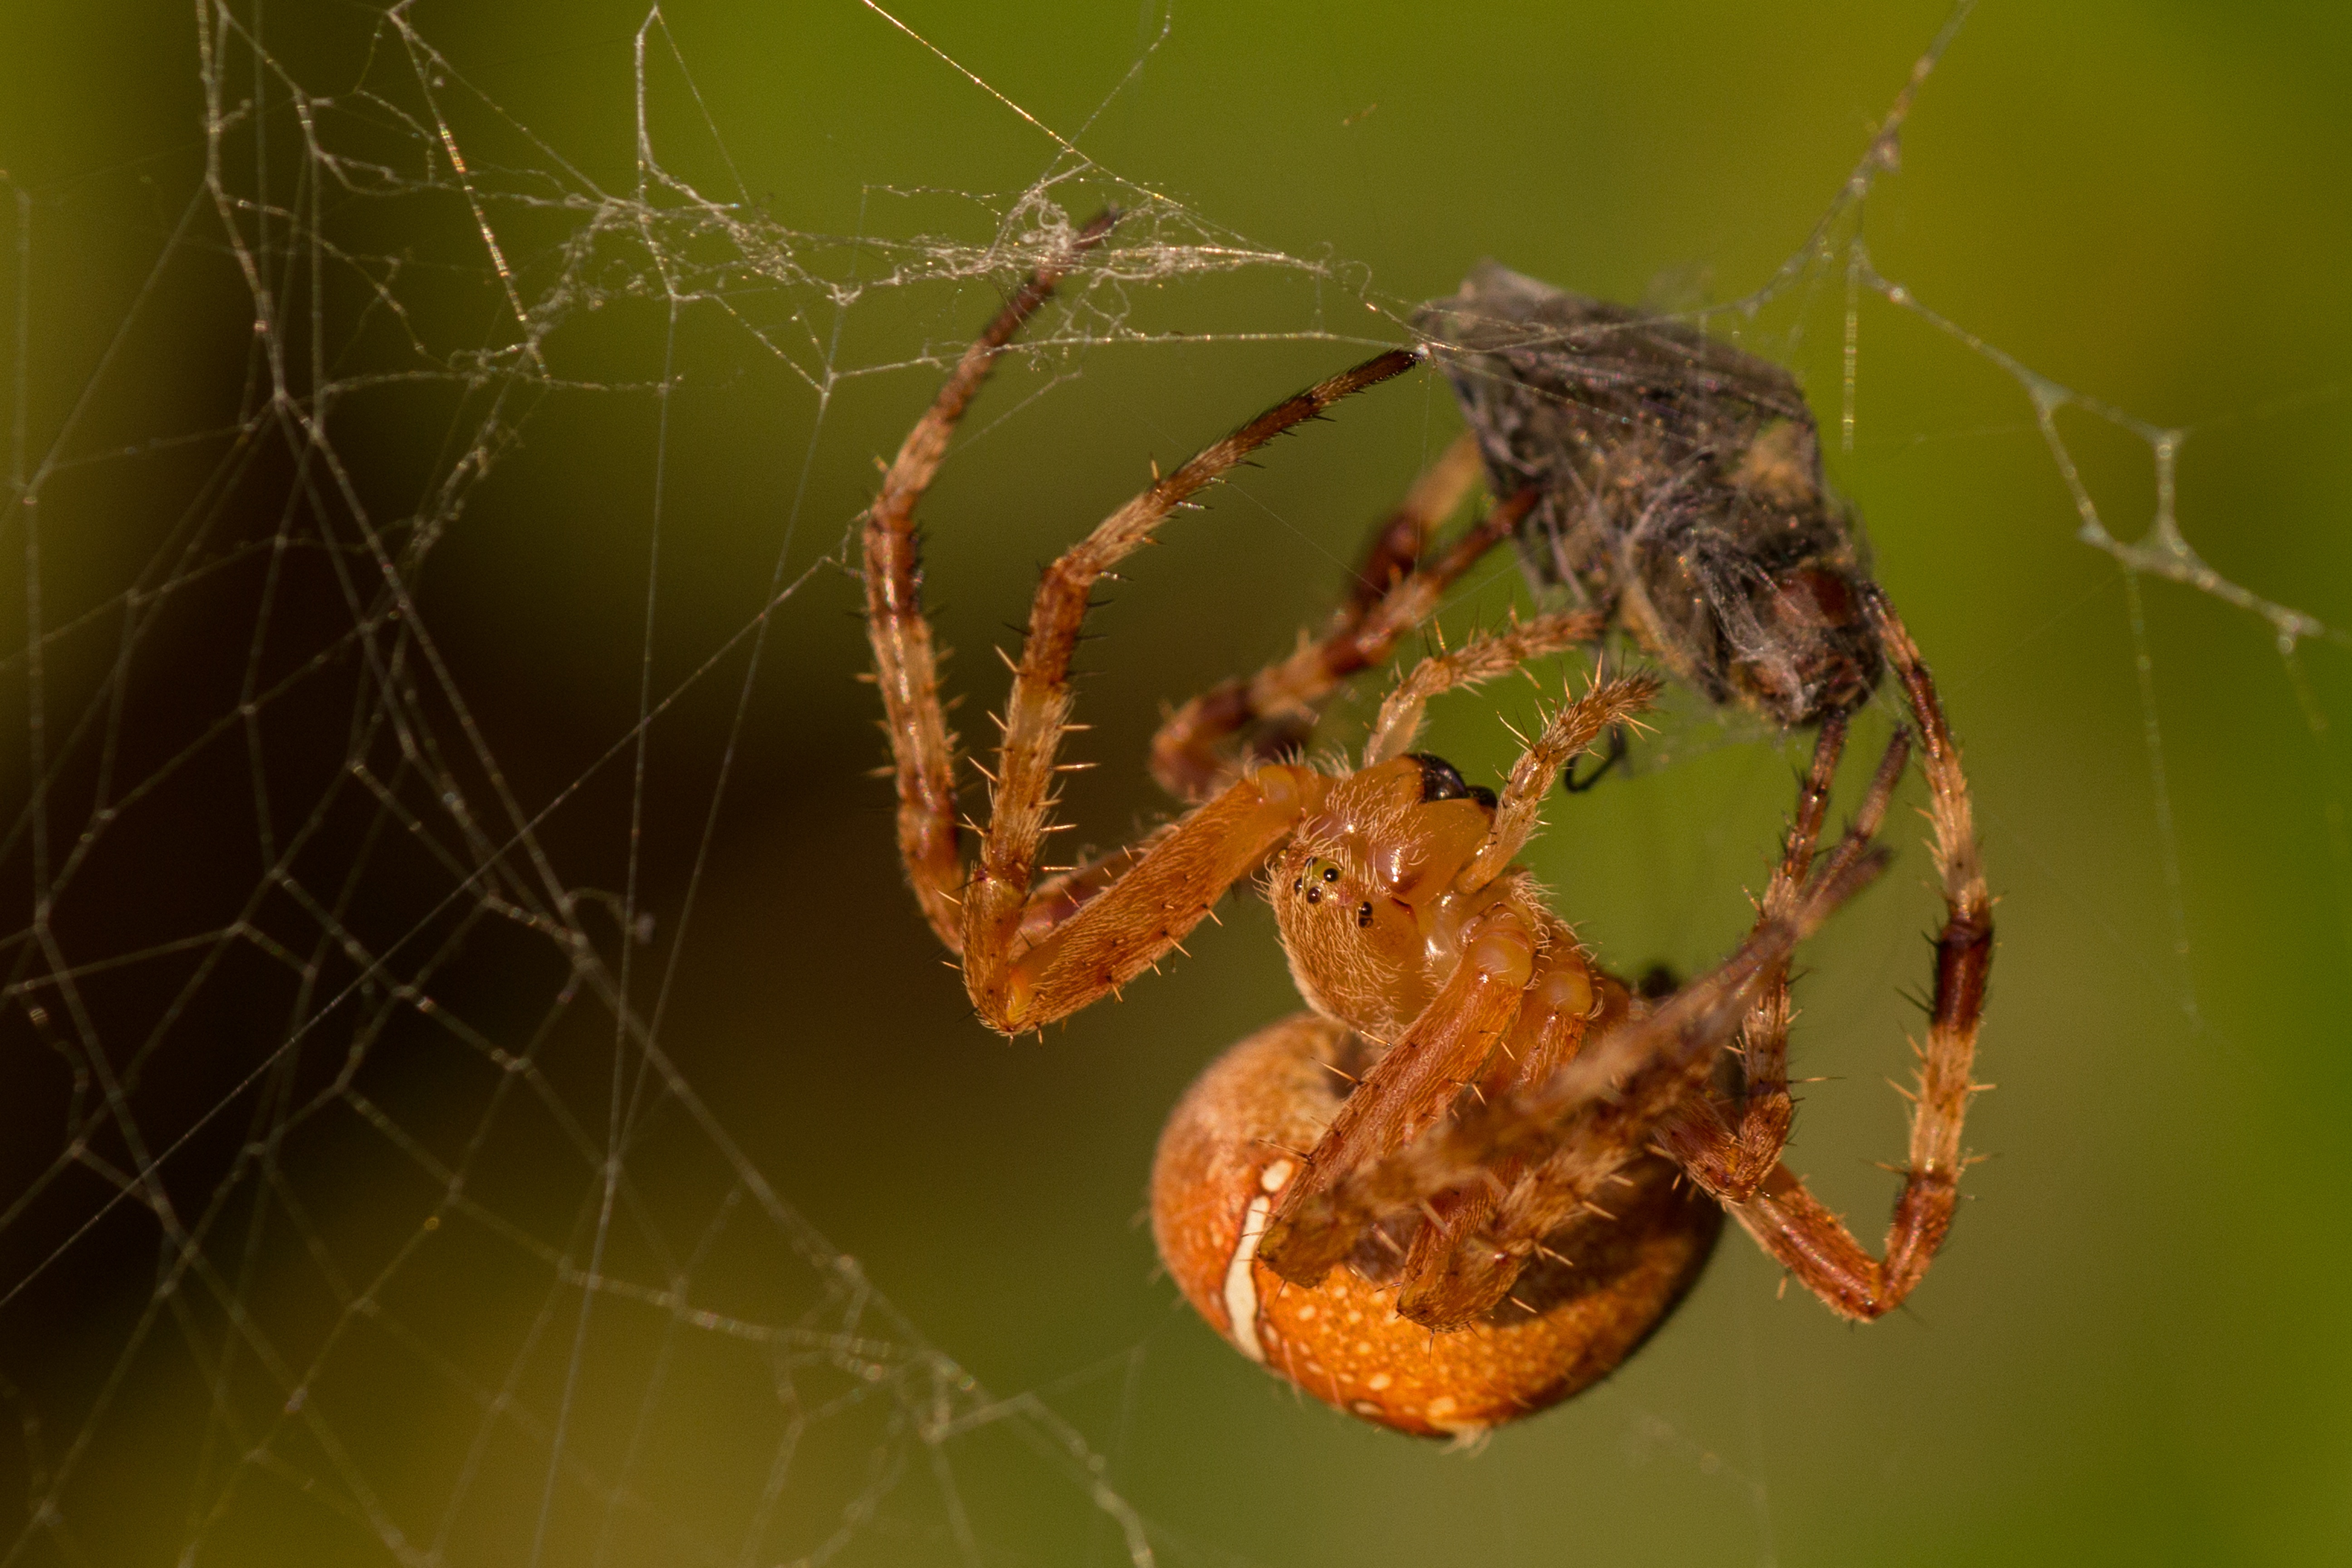
nature, photography, macro, close, fauna, material, invertebrate, spider web, cobweb, close up, spider, kill, arachnid, argiope, prey, macro photography, arthropod, european garden spider, araneus, spider with prey, spinning up, orb weaver spider